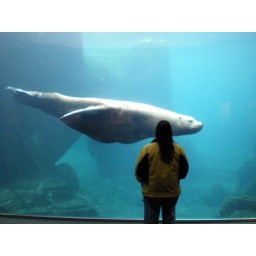
Jeanne standing in front of the window looking at a big, big, sea lion at the Alaska Sea Life Center in Seward, Alaska